Paul L. Smith

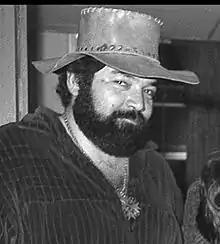
Smith in 1973

Paul Lawrence Smith (June 24, 1936 – April 25, 2012) was an American actor. Burly, bearded and imposing, he appeared in feature films and occasionally on television since the 1960s, generally playing "heavies" and bad guys. His most notable roles include Hamidou, the vicious prison guard in "Midnight Express" (1978), Bluto in Robert Altman's "Popeye" (1980), Gideon in the ABC miniseries "Masada" (1981), Glossu "Beast" Rabban in David Lynch's "Dune" (1984) and Falkon in "Red Sonja" (1985). He was most frequently credited as Paul Smith or Paul L. Smith, but was also billed as P. L. Smith and Paul Lawrence Smith.